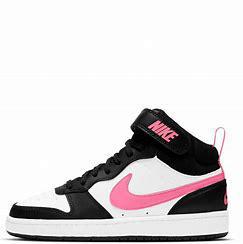
Brand: Nike
Model: Court Borough Mid 2